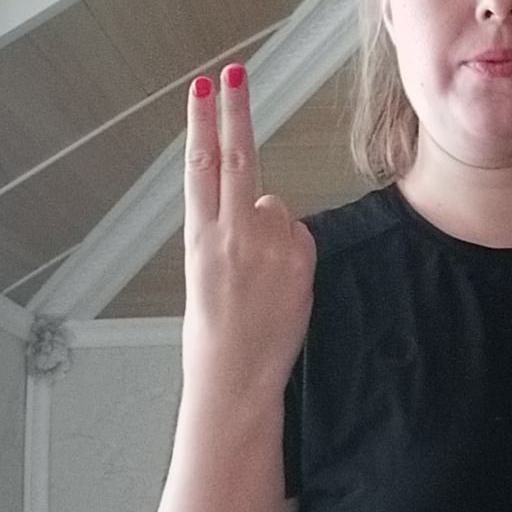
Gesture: two_up_inverted